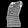
Label: T - shirt / top